Khoridol Saridag mountains

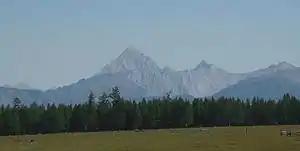
Delgerkhaan (3093m), the highest peak of the range

The Khoridol Saridag mountains ("Khoridol Saridagiin nuruu") are a 150 km-long mountain range in Khövsgöl aimag, Mongolia, between Khövsgöl nuur and the Darkhad valley. The range covers parts of the Renchinlkhümbe, Ulaan-Uul and Alag-Erdene sums. The highest peak is Delgerkhaan Uul (3093m), two other notable peaks are Ikh Uul (2961m) and Uran Dösh Uul (2702m) on the shores of Khövsgöl nuur.